Meitei people

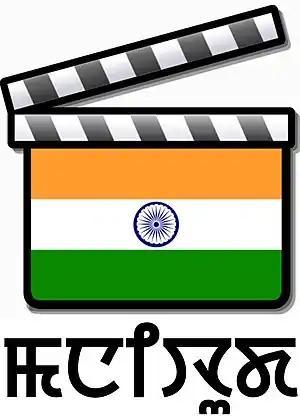
The clapperboard of Meitei cinema (Maniwood)

The Manipuri classical dance, also referred to as the Manipuri" "Raas Leela, is a jagoi and is one of the major Indian classical dance forms, originating from the historical Manipur Kingdom.